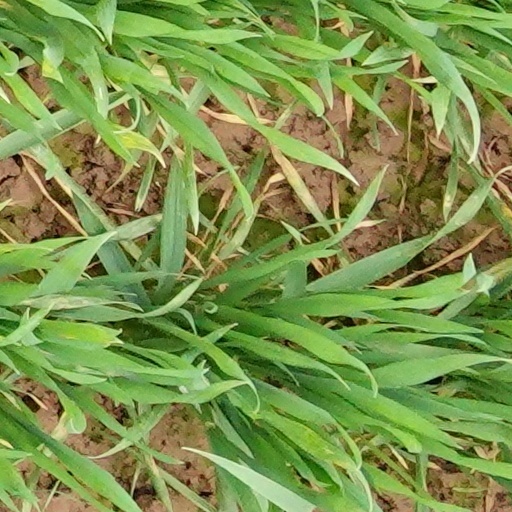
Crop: wheat